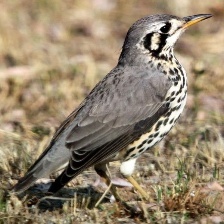
Species: ASHY THRUSHBIRD
Scientific name: GEOKICHLA CINEREA